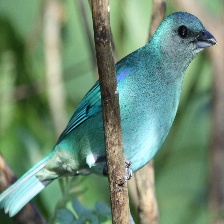
Species: AZURE TANAGER
Scientific name: THRAUPIS CYANOPTERA